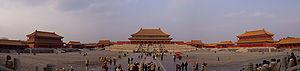
Pékin /pe.kɛ̃/, ou Beijing, est la capitale de la République populaire de Chine. Située dans le Nord-Est du pays, la municipalité de Pékin, d'une superficie de 16 800 km², est entourée par la province du Hebei ainsi que la municipalité de Tianjin. Pékin est considérée comme le centre politique et culturel de la Chine, tandis que Hong Kong et Shanghai dominent au niveau économique.